Hillingdon Borough F.C.

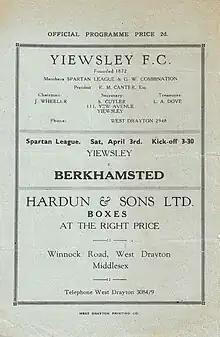
Yiewsley v Berkhamsted, Spartan League, 3 April 1948, Evelyn's Stadium

At the annual meeting of the Spartan league on 8 June 1939 Yiewsley were admitted for the second time. They were to play the 1939–40 season in the Spartan League Division II. Yiewsley started the season with two away wins, defeating Apsley Reserves 8–4 on 26 and Harrow Town 4–2 on 30 August. However, the declaration of war on 3 September 1939 caused the league to be abandoned after its general meeting on 14 September 1939. In early October 1939 Yiewsley were transferred to the Western No 2 Group which was renamed the West Middlesex Combination League on 17 October 1939. Yiewsley's first game in the new league was away at Pinner on 21 October 1939 which ended in a 5–5 draw. Yiewsley ended the 1939–40 season as runners-up to Edgware Town. For the 1940–41 season the West Middlesex Combination League was replaced by the Middlesex Senior League. However, Yiewsley tendered its resignation from the league on 9 September 1940 because of being unable to field a competitive team, as players and supporters were working weekends as part of the war effort. In the 1941–42 to 1943–44 seasons Yiewsley were able to field a team in the Middlesex Senior league and in the 1944–45 season also competed in the Great Western Combination League.